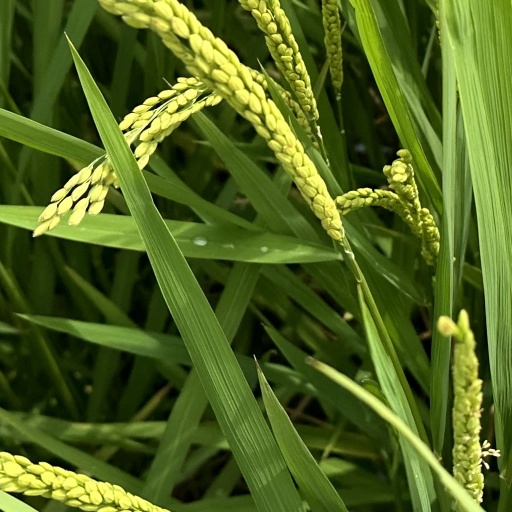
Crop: rice